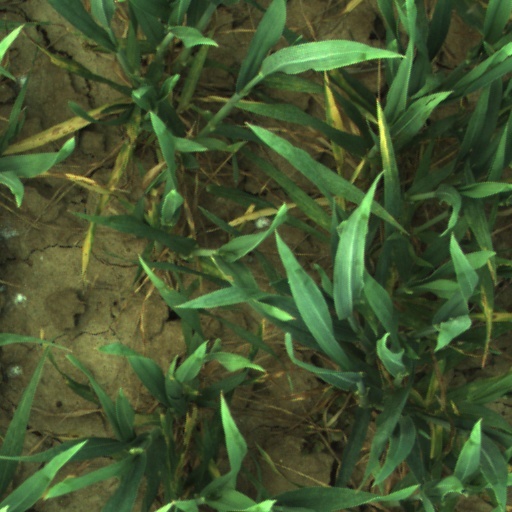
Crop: wheat